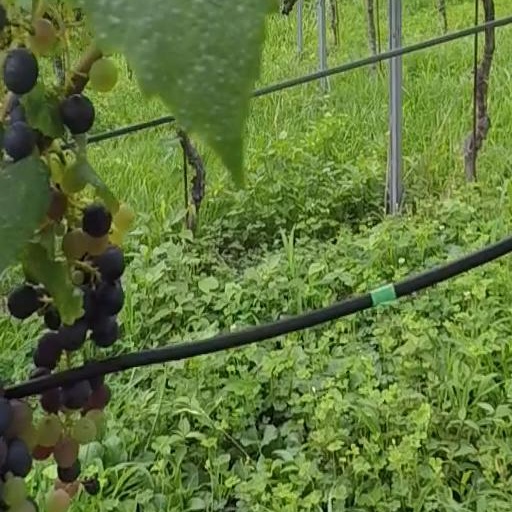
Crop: grape